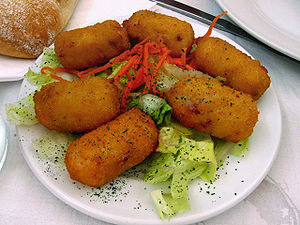
Kartoffelkroketter
Kartoffelkroketter med salat.
Kartoffelkroketter er små friterede runde eller aflange boller af kartoffelmos, som er vendt i hvedemel, æg og rasp. Evt. krydret med muskatnød.